Encyclopædia Perthensis

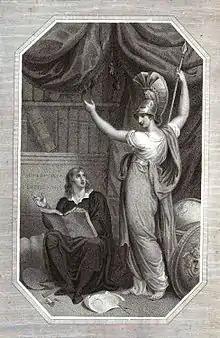
"Minerva directing study to the attainment of Universal Knowledge", frontispiece to "Encyclopaedia Perthensis", second edition 1816

The Encyclopædia Perthensis was a publishing project around the Morison Press in Perth, Scotland undertaken in the 1790s, with the involvement of James Morison. Morison went into partnership with Colin Mitchel and Co.